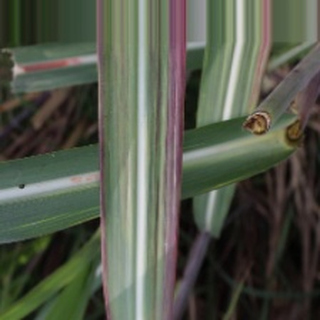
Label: sugarcane_bacterial_blight